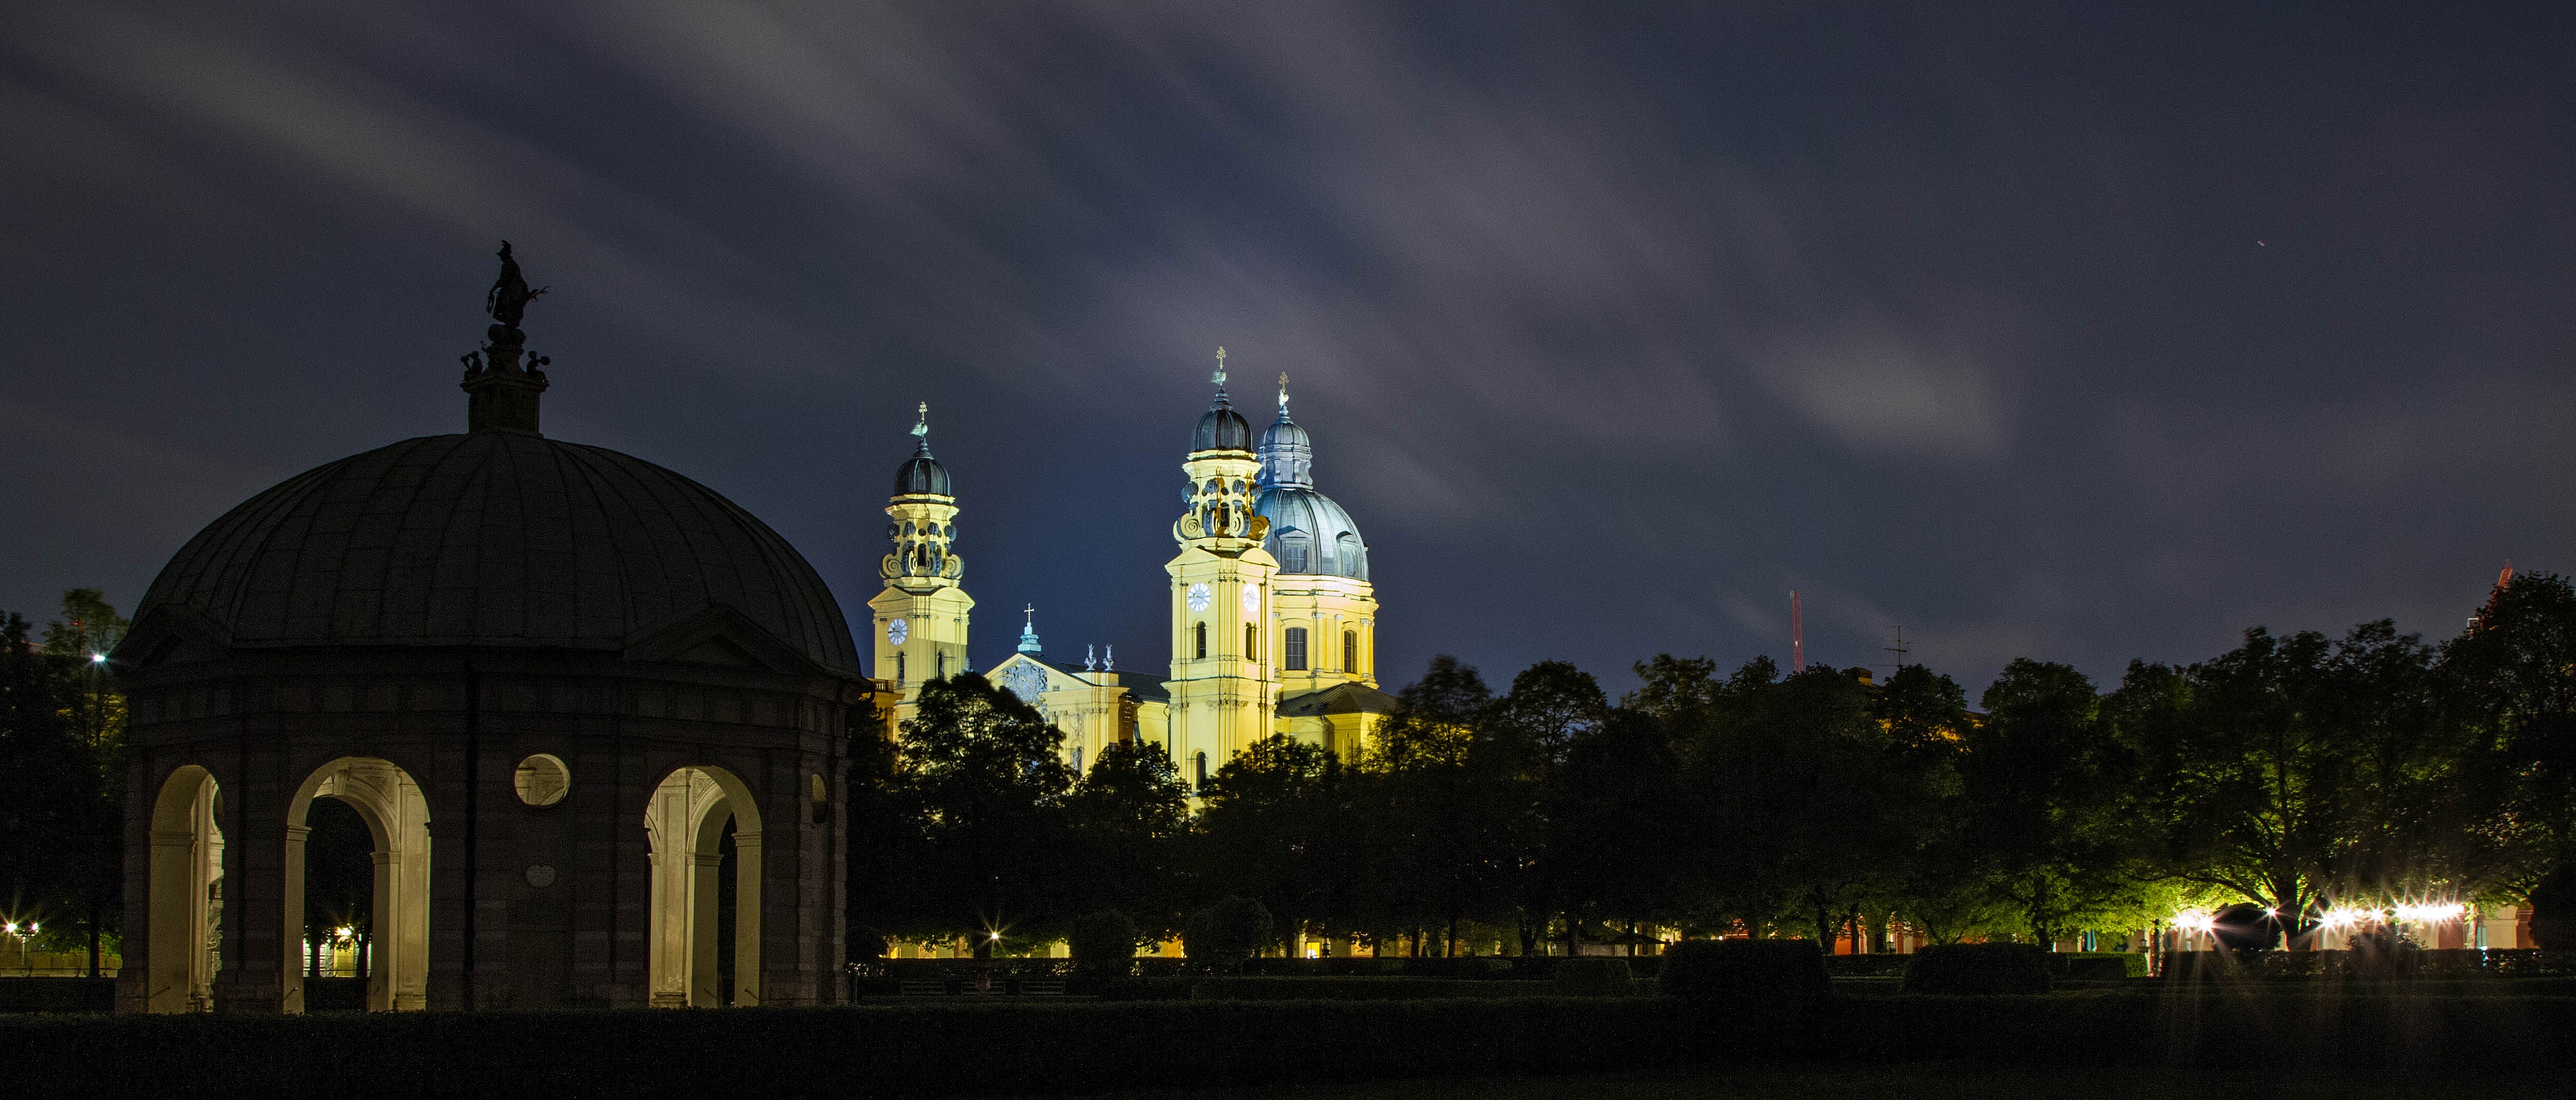
architecture, night, building, city, cityscape, dusk, evening, landmark, darkness, church, cathedral, place of worship, bavaria, munich, courtyard garden, theatinerkirche